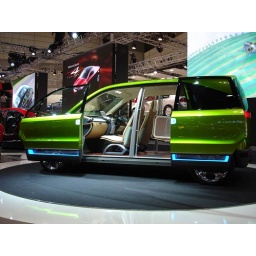
Bow-wow concept by Honda...wooden floor interior...supposed to be ideal for dog owners